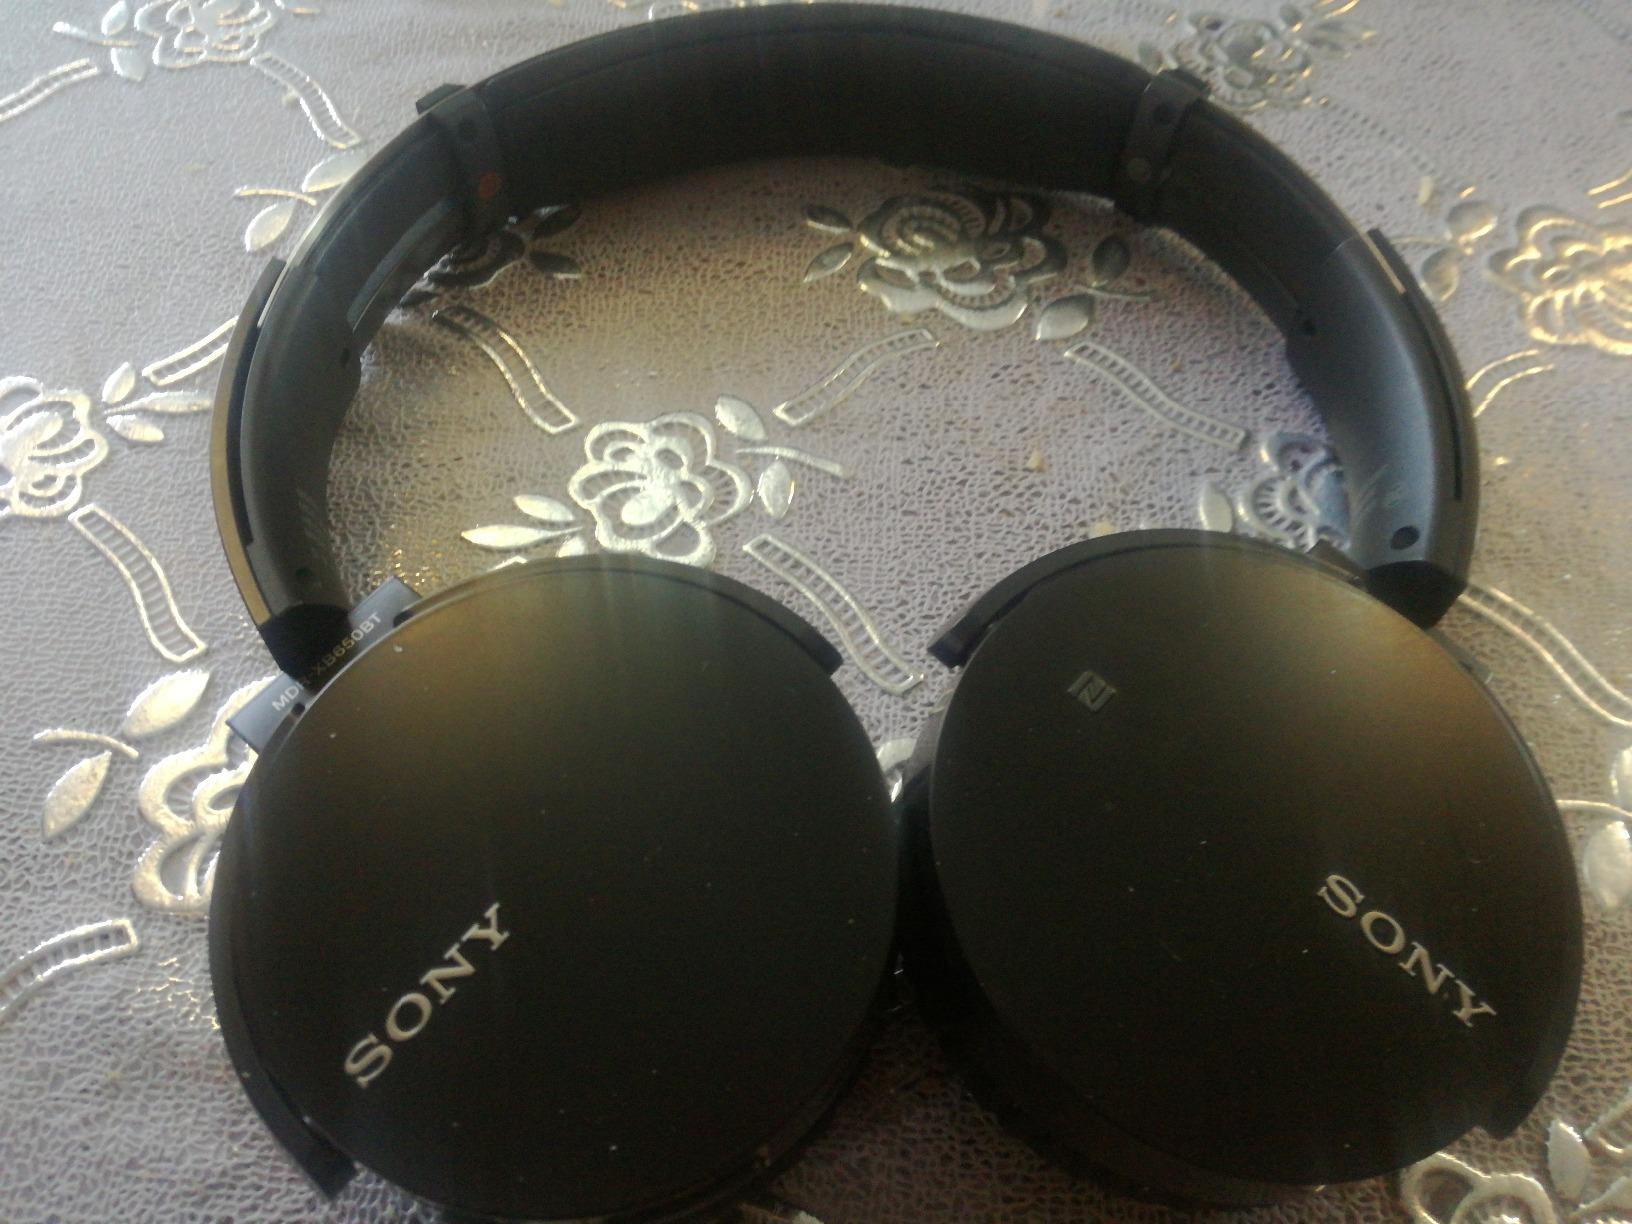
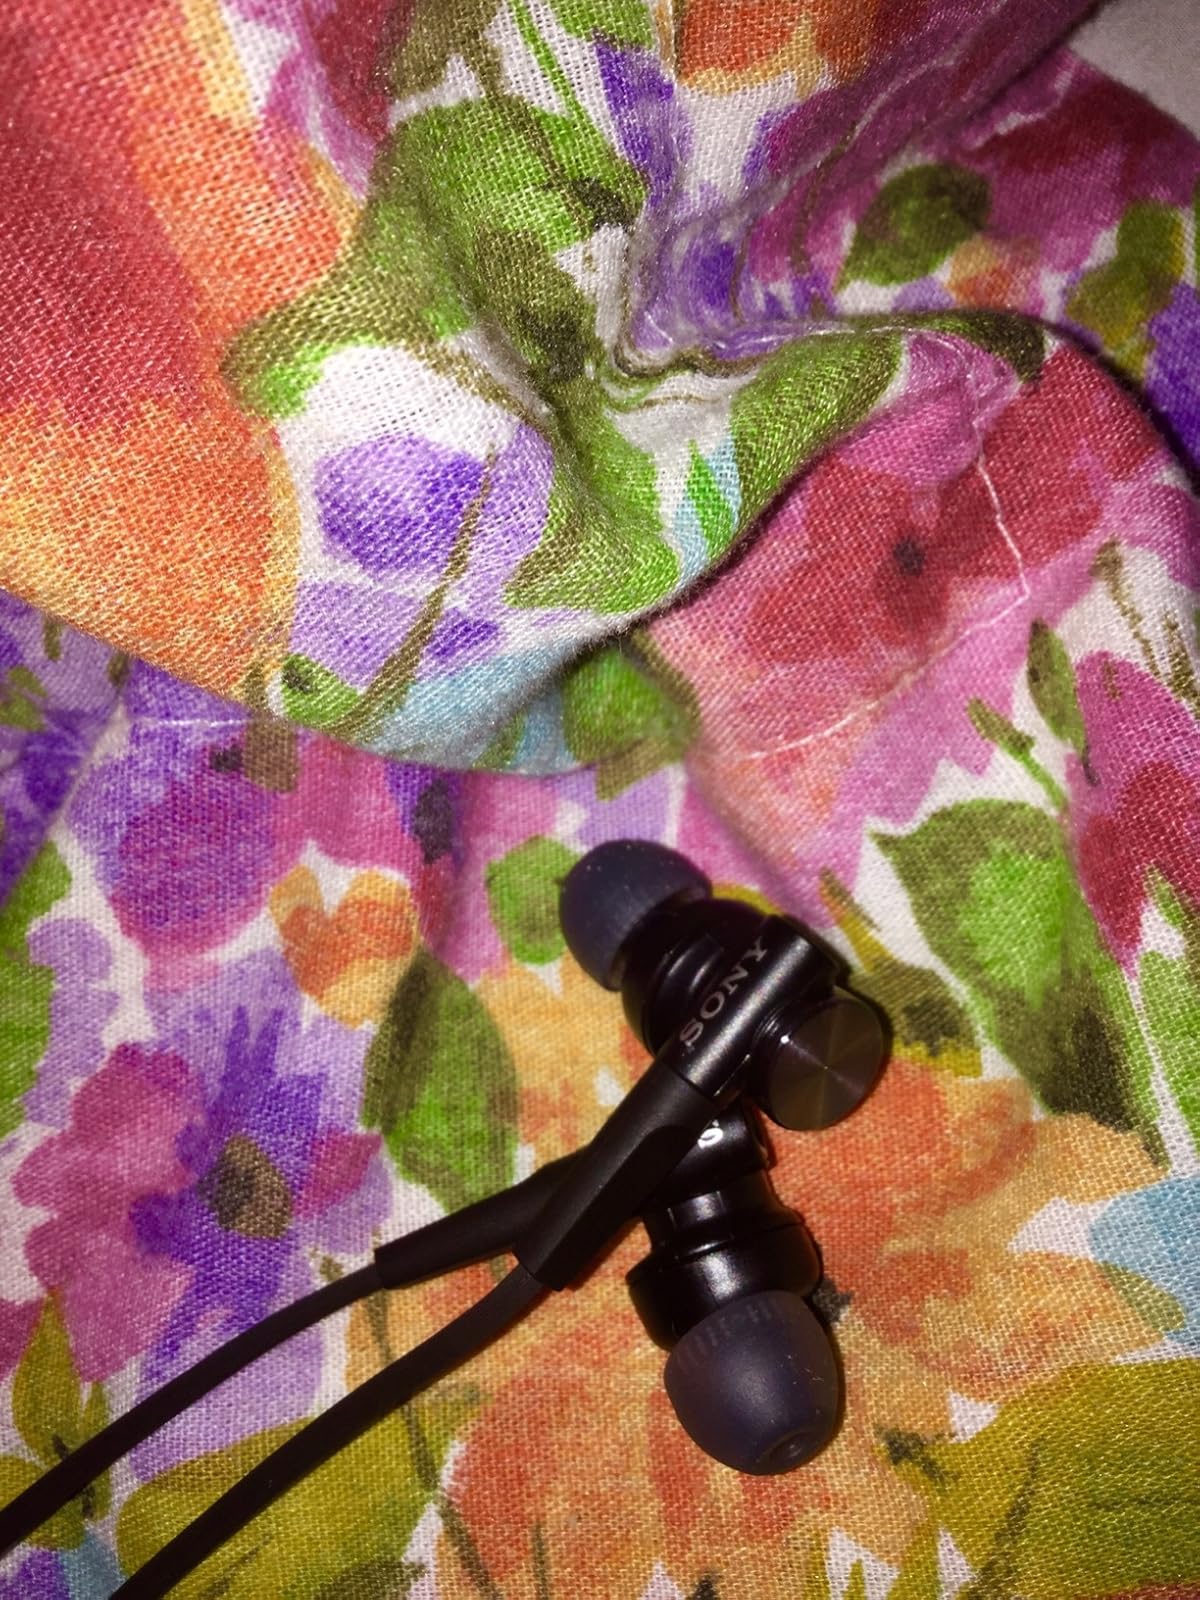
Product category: headphones
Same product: no